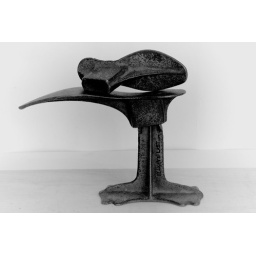
cobble shoe in black & white